National McKinley Birthplace Memorial

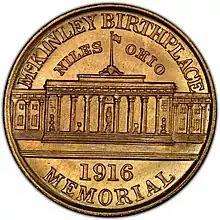
The memorial is the subject of the 1916–17 commemorative McKinley Birthplace Memorial dollar

The Association had its own ideas for the memorial's general design when it announced plans to offer a prize for the best architectural proposal in 1914. The city of Niles had already set aside a five-acre park as a location for the memorial (purchased with municipal funds), and the association stipulated that the design would be for a granite two-story structure with a basement, and that the structure must include a 1,000-seat auditorium (the "main feature"), a public library, a "relic room" for display of assorted effects, "an assembly hall for meetings of the veterans of the Grand Army of the Republic, where State encampments may be held, and for Spanish–American War Veterans, and a room for the meetings of officials of the city." Additionally, the association specified that the memorial would house not only a statue of McKinley, but also "bronze busts of men associated with him in the affairs of the nation," such as those of Theodore Roosevelt, Marcus Hanna, Butler, and Andrew Carnegie and Henry Clay Frick. Carnegie and Frick were large contributors to the memorial's fund. Upon publication of the association's announcement, a competition commenced within the American Institute of Architects.